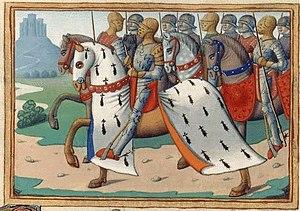
François Iᵉʳ de Bretagne aussi connu sous le nom de François le Bien-Aimé, est né le 11 mai 1414 à Vannes et mort le 19 juillet 1450 au manoir de Plaisance à Saint-Avé. Il est le fils de Jean V le Sage, duc de Bretagne, et de Jeanne de France, fille de Charles VI de France. À la mort de son père, le 29 août 1442, il devient comte de Montfort et duc de Bretagne.